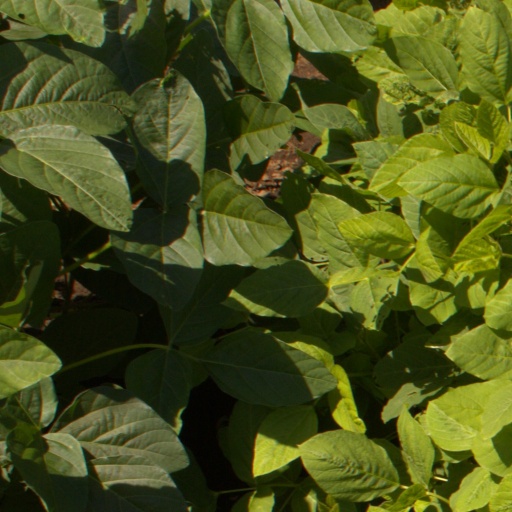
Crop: soybean